Japanese aircraft carrier Shinano

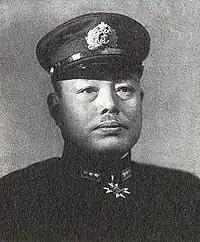
Toshio Abe

In December 1941, construction on "Shinano"s hull was temporarily suspended to allow the IJN time to decide what to do with the ship. She was not expected to be completed until 1945, and the sinking of the British capital ships and by IJN bombers had called into question the viability of battleships in the war. The navy also wanted to make the large drydock in which the ship was being built available, which required either scrapping the portion already completed or finishing it enough to launch it and clear the drydock. The IJN decided on the latter, albeit with a reduced work force which was expected to be able to launch the ship in one year.